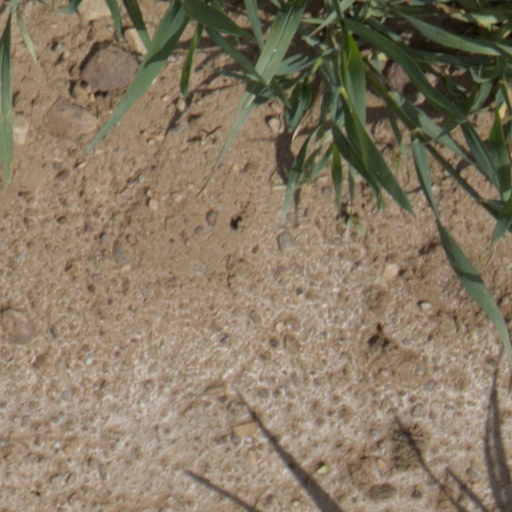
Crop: wheat